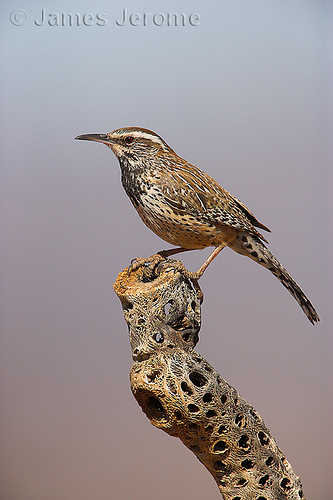
a bird with a long pointed bill, white eyebrow, and spotted black and white breast.
this bird has a long black beak with a brown body.
a small gray bird with black spots all over its body with a black beak and light gray eyebrows.
this bird is brown in color with a curved beak, and black eye rings.
the small bird is brown all over with black spots, has a long tail, and has a sharp long beak.
a small brown bird with spots of white, black, and grey throughout. it has a long white eyebrow that goes all the way to its nape. it has a narrow, medium length black bill.
this bird has wings that are brown and has a long bill
this bird is brown with white and has a long, pointy beak.
this bird is brown with white and has a long, pointy beak.
this bird has wings that are brown and has a spotted belly
Species: Cactus Wren